Organisation Consul

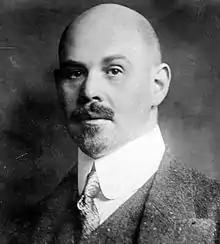

The O.C. operated out of Munich where its presence was tacitly tolerated or covered up by Munich police chief Ernst Pöhner. As a front, the organization created the Bavarian Wood Products Company headquartered in Munich. About 30 full-time employees worked there under the de facto leadership of Ehrhardt's chief of staff, Alfred Hoffmann. The O.C. had seven main districts (Hamburg, Hanover, Berlin, Frankfurt am Main, Dresden, Breslau and Tübingen), each with up to three sub-districts. The establishment of planned additional districts was prevented by the organization's ban in 1922. It financed itself through illegal arms trafficking, including with the Irish Republican Army. The eponymous "consul" was Ehrhardt himself, who ran the organization in a tautly militarily manner. Through the O.C. he oversaw a network of other paramilitary organizations. Members of the O.C. took part in the 1920 referendum campaign that preceded the Upper Silesia plebiscite and, as "Sturmkompanie Koppe", in the suppression of the Third Polish Uprising which attempted to have the territory ceded to Poland.